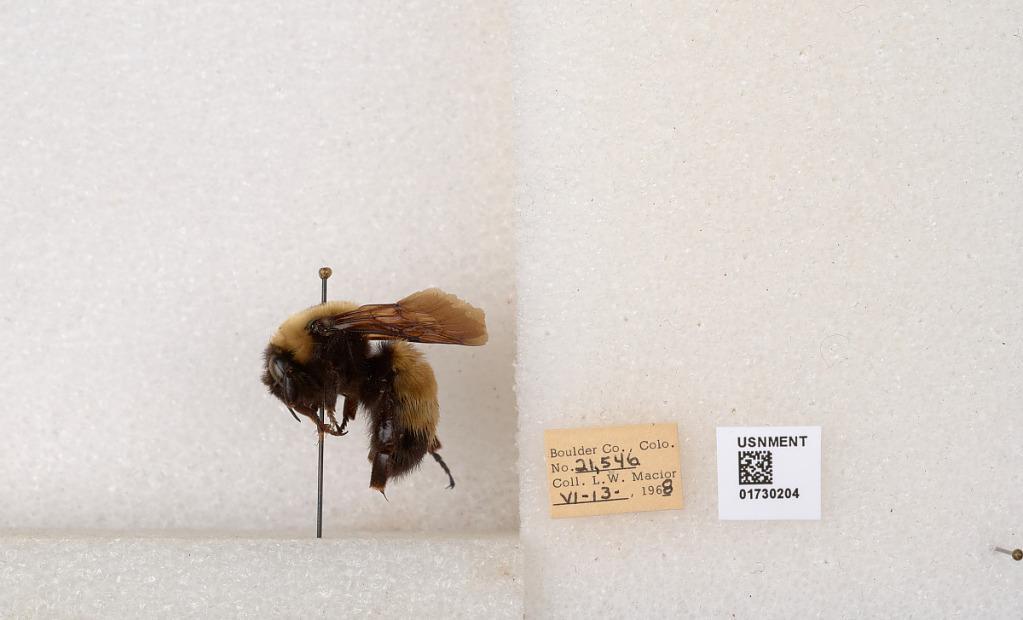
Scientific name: Bombus (Bombus) nevadensis Cresson